Stranraer Academy

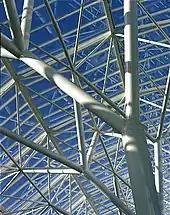
Part of the Academy's Phase 1 Project.

Up to the mid-1990s the school consisted of three buildings built in the 1960s and 70s. At this time Dumfries & Galloway Council drew up plans to rebuild the entire school by 2000. Phase 1 was opened in 1997. In February 2000 A Block was vacated and classes moved into newly refurbished areas in B and C Block, creating a more compact campus. Due to funding problems (particular with [PPP] projects) Phase 2 was continually delayed by the council, along with the demolition of 'A' Block, which lay empty and derelict for five years. After campaigning by the local newspaper, school, school board, and student council, demolition work on 'A' Block finally begun in 2005, being completed in January 2006.